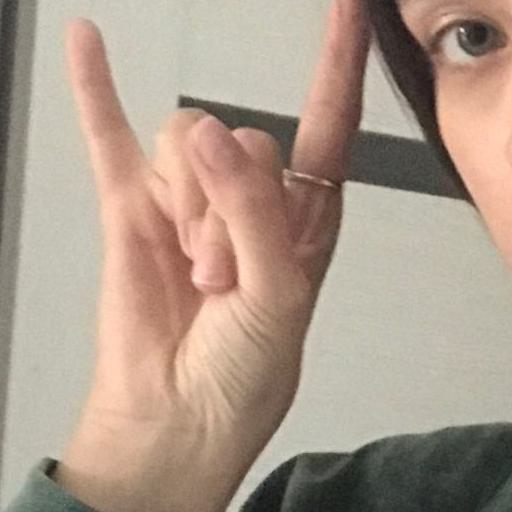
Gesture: rock